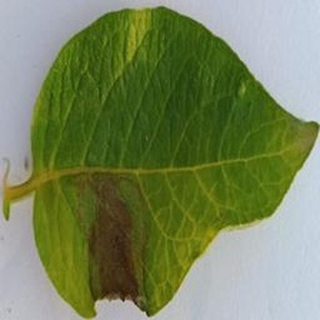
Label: potato_late_blight